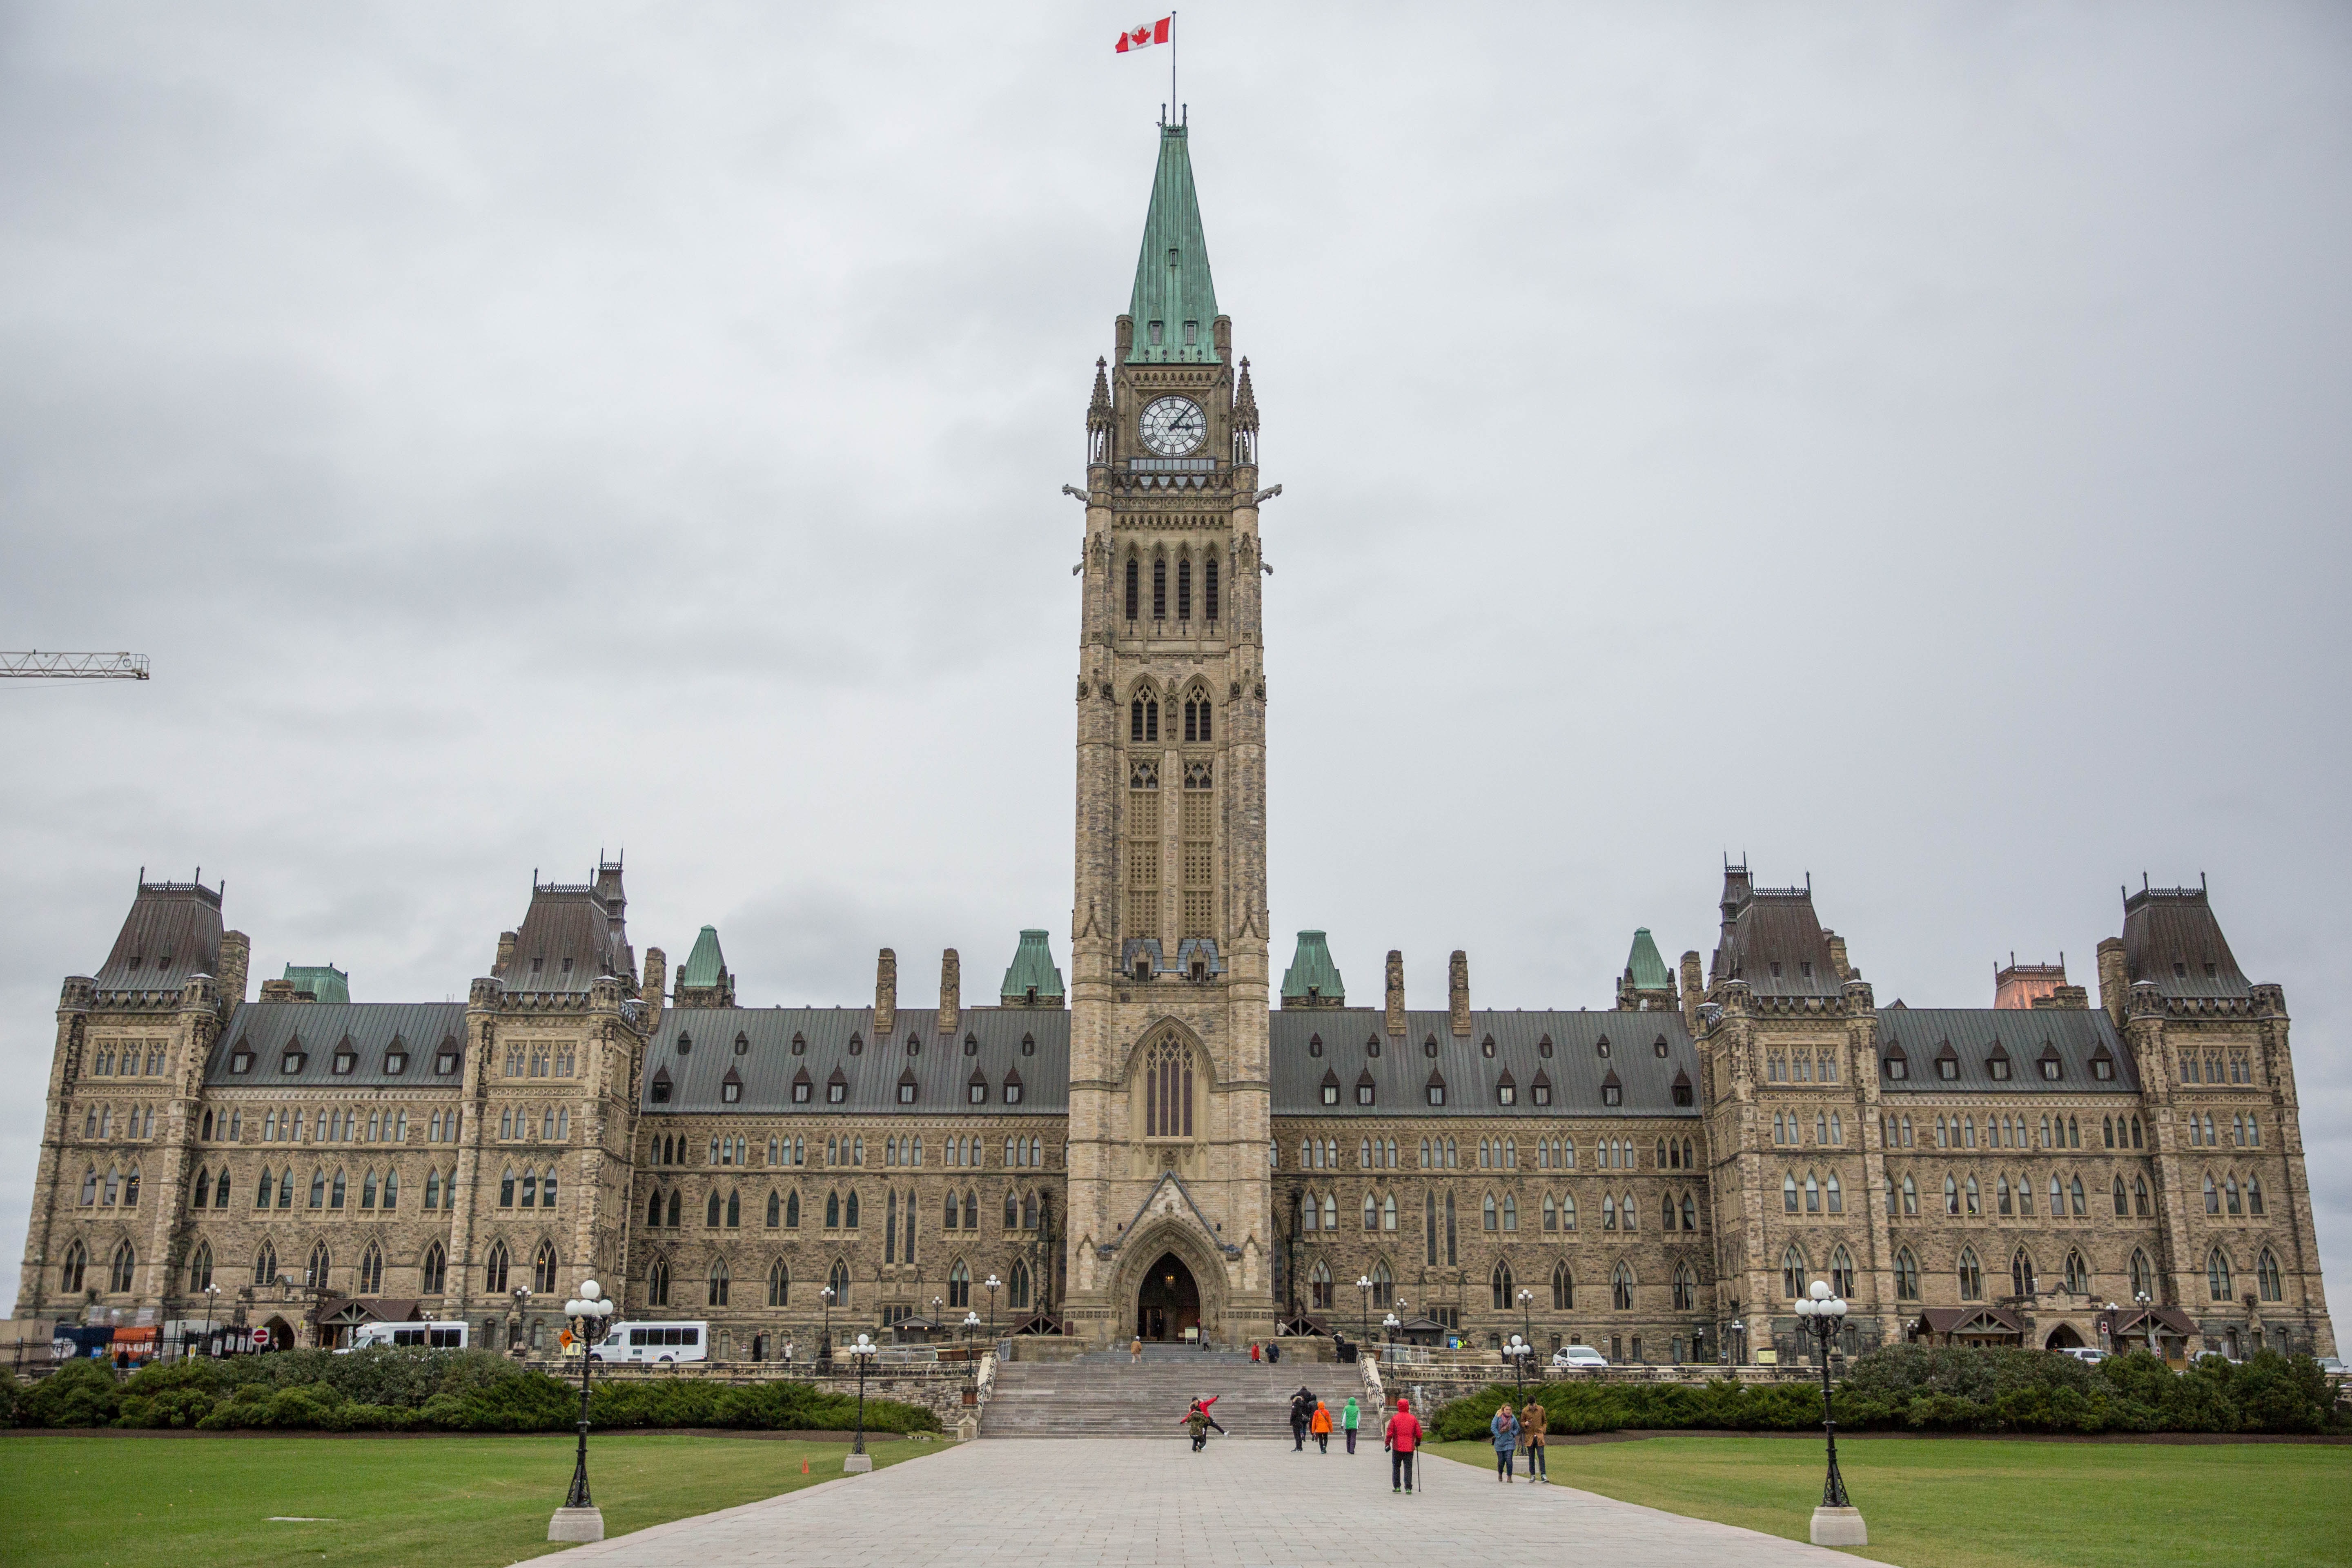
building, chateau, monument, cityscape, tower, plaza, landmark, cathedral, spire, town square